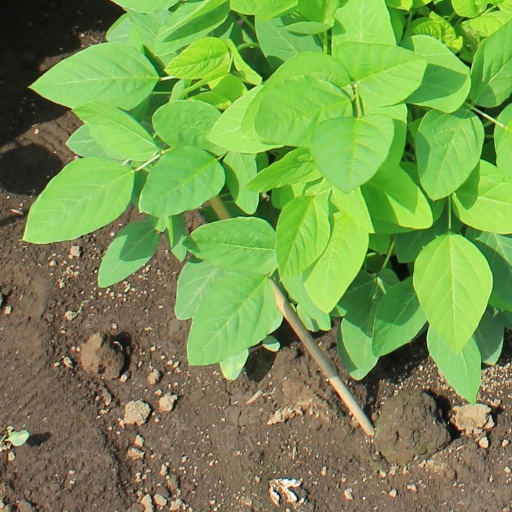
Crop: soybean